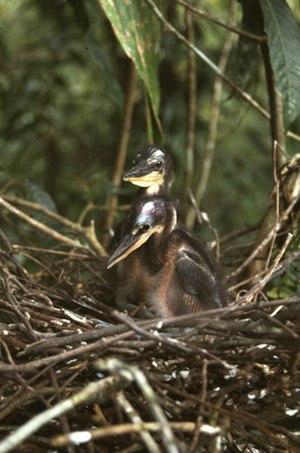
L'Onoré agami dit aussi Héron agami, est une espèce d'échassiers néotropicaux de la famille des Ardeidae. L'Onoré agami est la seule espèce du genre Agamia. Il fait partie de la sous-famille des Tigrisomatinae. Au Brésil, il est appelé Soco beija-flor, c'est-à-dire « héron-colibri » du fait de ses couleurs chatoyantes. Il était dénommé autrefois Héron porte-épée en raison de la taille de son bec. Il fait partie des espèces de hérons les moins bien connues au monde.